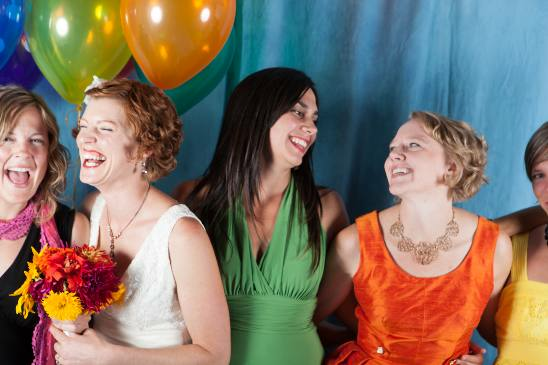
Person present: Yes